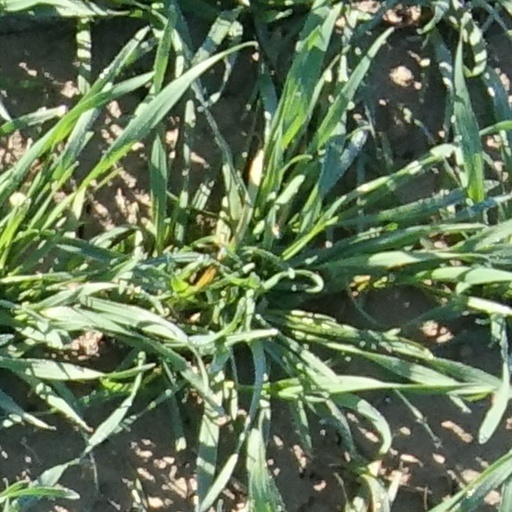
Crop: wheat